Motorcycle helmet

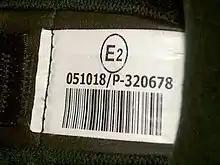
The type approval label prescribed by ECE 22.05. It indicates that the helmet was approved in France (E2) according to the most recent standard (05), with approval number 1018; and that the helmet has a protective lower face cover (P) and the production serial number 320678.

The United Nations' ECE regulation no. 22.05 contains "uniform provisions concerning the approval of protective helmets and their visors for drivers and passengers of motor cycles and mopeds". It is an addendum to the 1958 UN agreement "concerning the Adoption of Harmonized Technical United Nations Regulations for Wheeled Vehicles, Equipment and Parts". The number indicates that it is regulation no. 22, incorporating the 05 series of amendments to the standard.